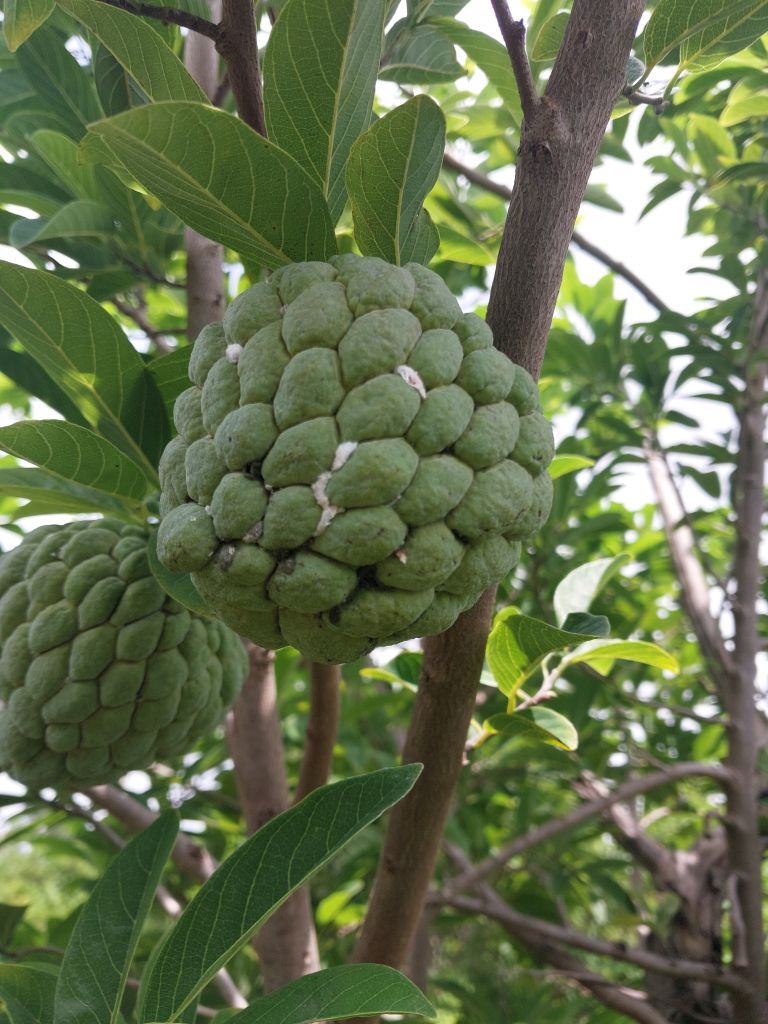
Disease label: Mealy Bug